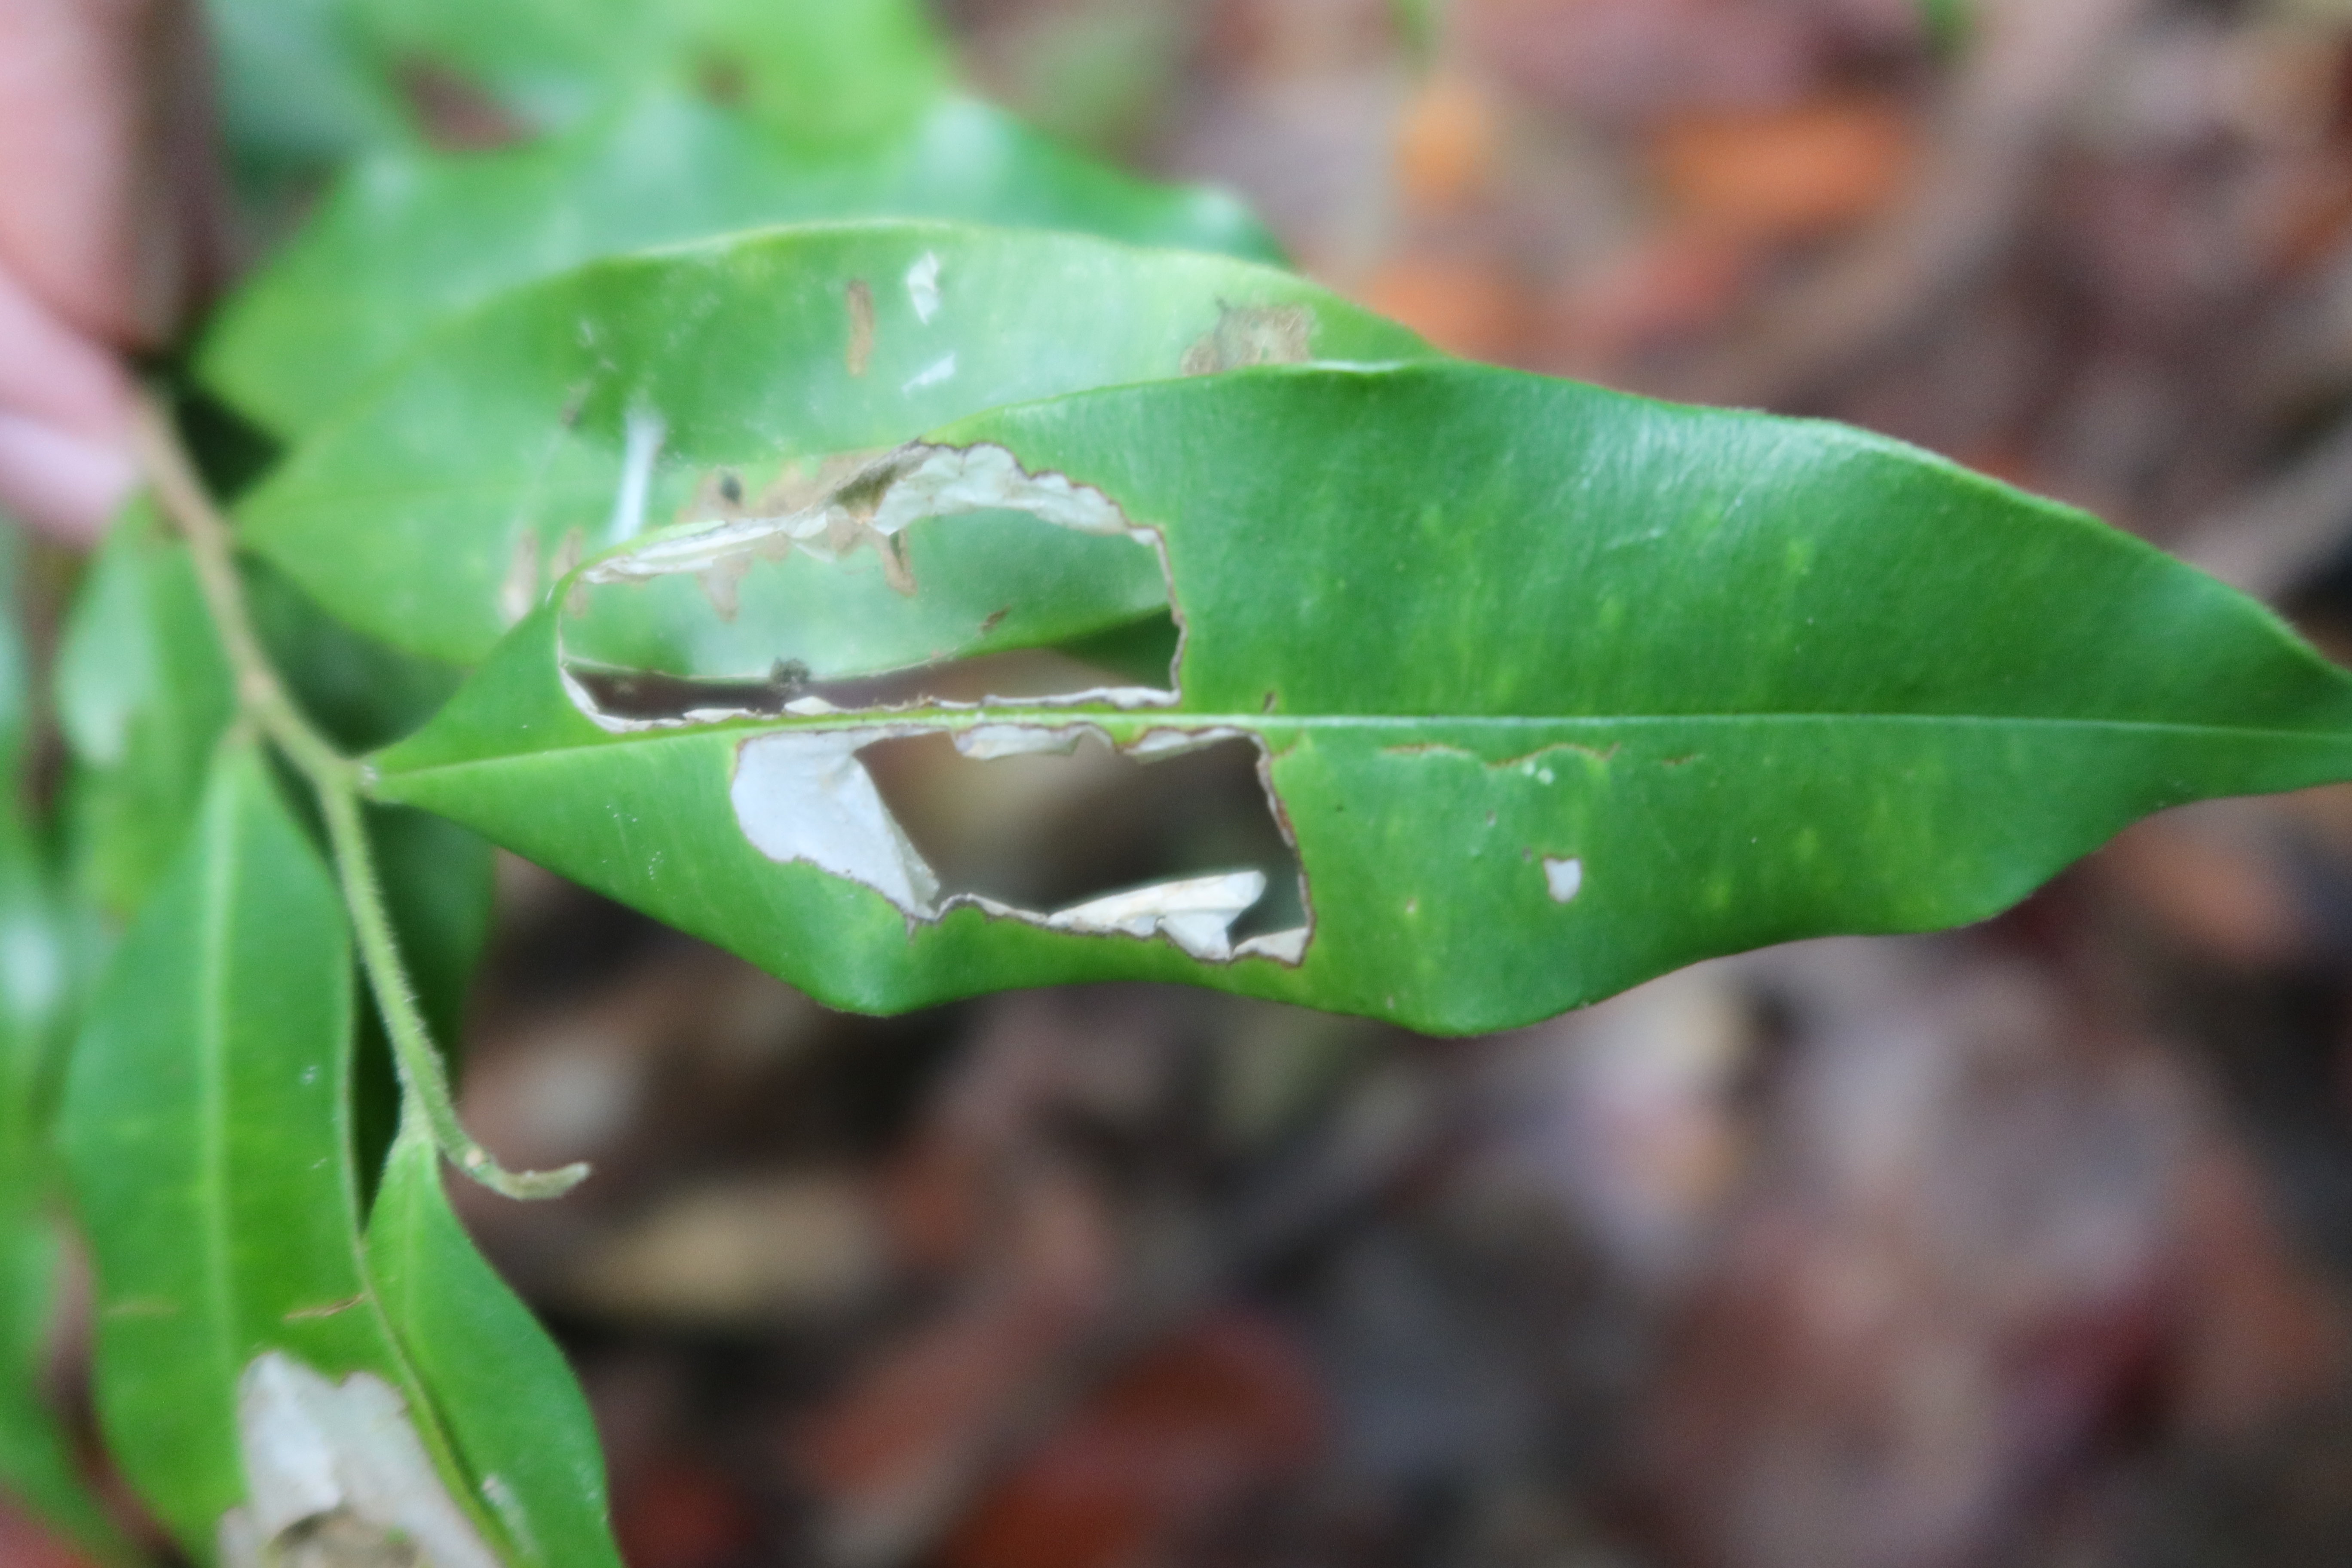
Label: Translucent lesion